Bele Bachem

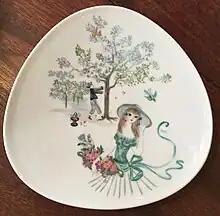
Rosenthal (company) porcelain plate with decoration designed by Bele Bachem.

Bele Bachem was the daughter of the painter Gottfried Maria Bachem and his wife Hedwig. She was born, and spent her childhood, in Düsseldorf. She went to Berlin University of the Arts at the end of the 1920s, where she was taught by Ludwig Bartning and Max Kraus. Her work quickly attracted attention and she was able to pursue her own style undisturbed. Soon she received her first assignments and was finally taken to Munich by Otto Falckenberg to create stage sets at the theater. In 1940 she married the art historian Günther Böhmer, (died 1992), and later that year their daughter was born. Shortly thereafter, their work was denounced by the National Socialists, and, within a year, public exhibitions of her work were banned.